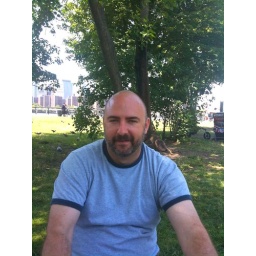
dan! in a typical cute shirt